Purr Cocktail Lounge

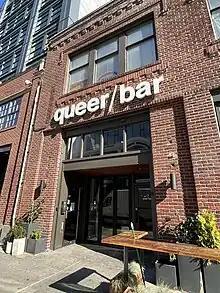
Exterior of Queer Bar ("pictured in 2022"), which opened in Purr Cocktail Lounge's Capitol Hill space after Purr relocated to the Montlake neighborhood in 2017

Purr operated on Capitol Hill for twelve years before relocating to Montlake in 2017. Roberts said the move was necessary because of high rent costs caused by gentrification. Queer Bar began operating in the Capitol Hill space in 2017. After relocating to Montlake, Purr closed within a year.